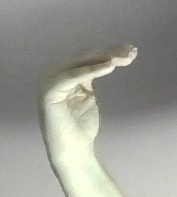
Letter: haa